Burcher railway line

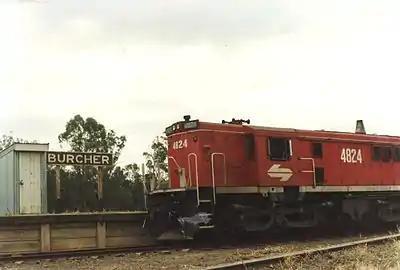
Locomotive 4824 stands at Burcher Station in February, 1990

The construction of rail lines from Parkes to Condobolin, Forbes to Stockinbingal and Wyalong to Lake Cargelligo left a large area of land inside the bounds of those lines too far from rail facilities to make wheat production profitable.